Holywell, Eastbourne

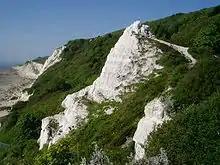
The Pinnacle (formerly known as Gibraltar) above Holywell

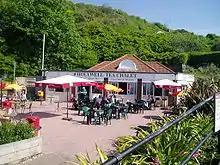
Holywell tea chalet, which was enlarged after World War Two, is situated at the westerly end of the lower promenade.

The pinnacle was formerly known locally as Gibraltar, and the ground around here was the site of lime kilns which were worked by the fishermen.